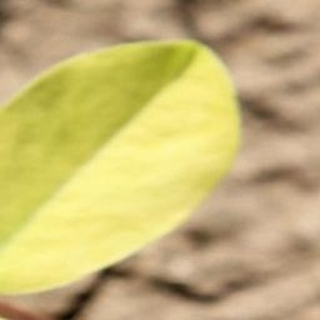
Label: groundnut_nutrition_deficiency